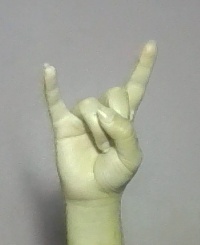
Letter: la